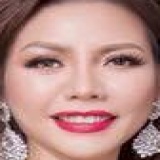
hoa hậu Jolie Nguyễn